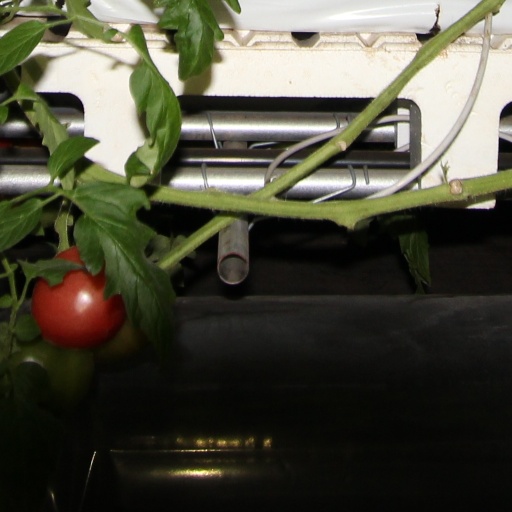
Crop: tomato